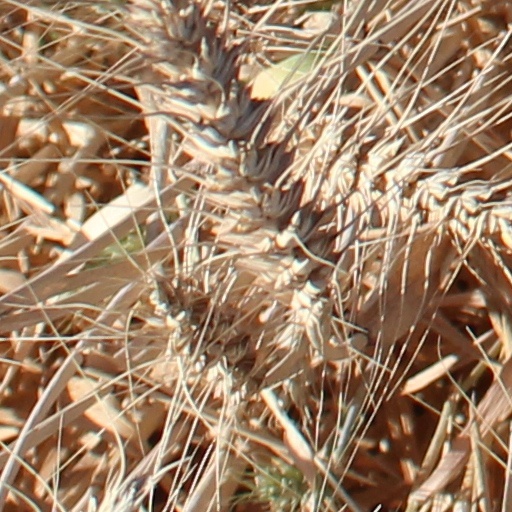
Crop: wheat